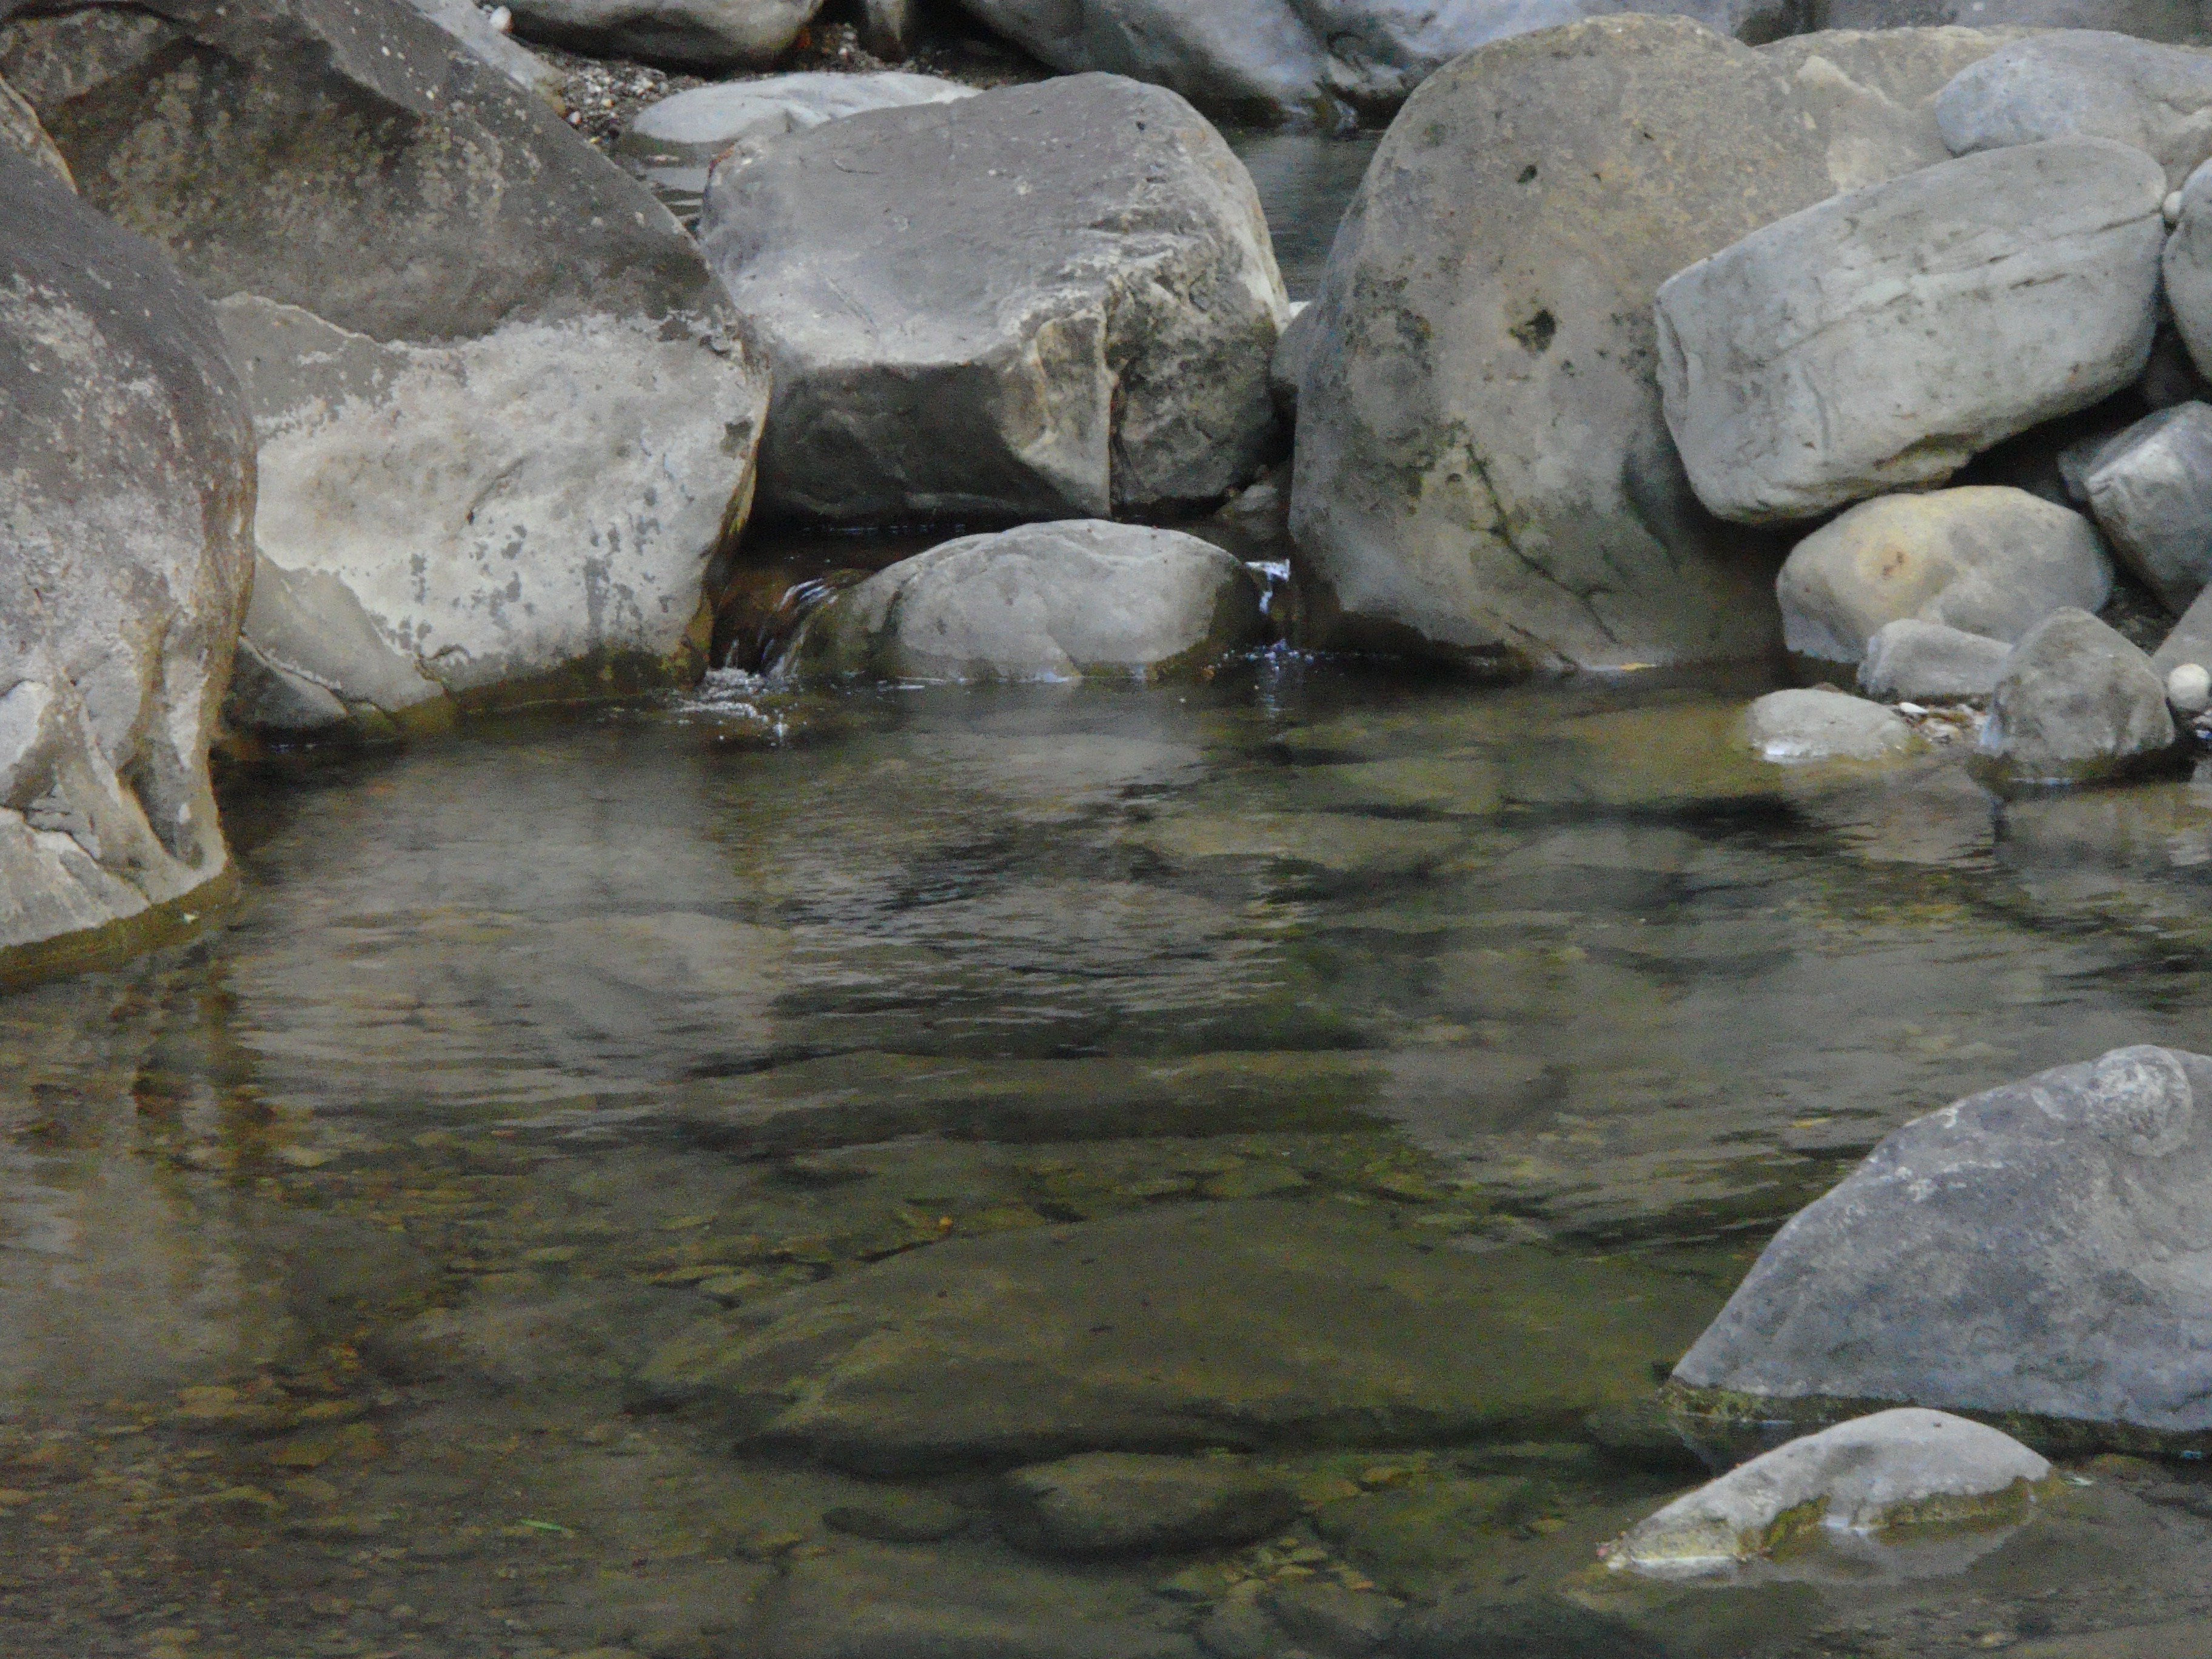
sea, water, nature, rock, waterfall, creek, mountain, river, pond, stream, rapid, body of water, geology, boulder, watercourse, wadi